Roger A. Meece

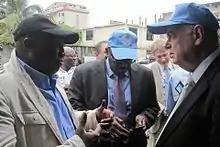
Meece (on the right) speaks with election officials in the DRC, 2011.

After his retirement from the U.S. State Department, Meece was appointed by the United Nations Secretary-General Ban Ki-moon as his Special Representative for the Democratic Republic of the Congo and Head of the United Nations Organization Stabilization Mission in the Democratic Republic of the Congo(MONUSCO) on 9 June 2010. He replaced Alan Doss of the United Kingdom in this role. The Secretary-General informed the Security Council of his decision in a letter dated 7 June. In accordance with Security Council resolution 1925 (2010), adopted on 28 May, MONUC will bear the title of MONUSCO, beginning on 1 July (2010). Meece arrived in Kinshasa to take up this new role on July 17, 2010.